Prerower Strom

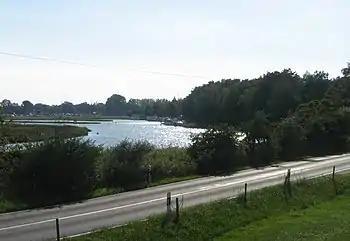
The Prerower Strom with Prerow harbour in the background

The Prerower Strom, Prerow Strom or Prerowstrom is an arm of the Baltic Sea in northeast Germany. It begins near the island of Schmidtbülten in the Bodstedter Bodden and winds its way through the countryside of the peninsula of Fischland-Darß-Zingst, where it separates Darß from the peninsula of Zingst. It ends at the harbour of the village of Prerow that gives it its name. The Prerower Strom is part of the Western Pomerania Lagoon Area National Park.